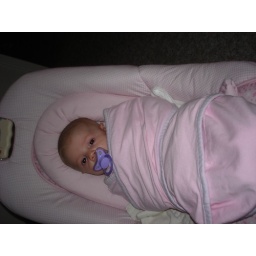
Content and ready for a nap in the cozy pink chair her Aunt Jo gave her.